Barryville–Shohola Bridge

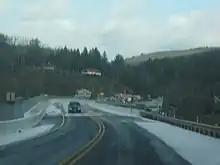

With the deterioration of the fourth span, the bridge commission and the Pennsylvania Department of Transportation started construction on a $9.38 million (2007 USD ($ in )) concrete bridge with steel beams connecting Traffic Route 434 on the Pennsylvania side (assigned in 1967) and Touring Route 55/Sullivan County Route 11 (assigned in 1930). The construction began in February 2004, and since there was no place to perform a groundbreaking ceremony, the construction company hired, Fahs Construction Group of Binghamton, New York performed a "bridge-breaking" ceremony on March 25, 2004, taking sledgehammers to the bridge. The bridge was expected to have resemble the Roebling Aqueduct, which lay to the north in Minisink Ford, New York. The bridge was proposed to be with twin travel lanes and an shoulder. It was to also have three balconies facing upstream of the Delaware River, to offer travelers scenic views.